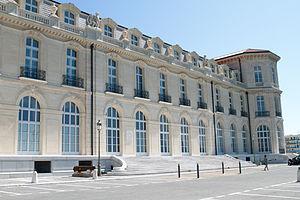
Façade sur cour du Palais du Pharo à Marseille, Bouches-du-Rhône (France).
Le palais du Pharo. est un monument marseillais dont la construction fut ordonnée par Napoléon III pour l'impératrice Eugénie dans la deuxième moitié du XIXᵉ siècle. Il appartient aujourd'hui à la ville de Marseille et constitue un lieu d'accueil pour des congrès et diverses manifestations. Il domine la passe du port, côté mer, et le jardin du Pharo, côté ville.